1872 Democratic National Convention

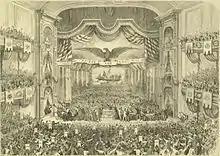
Interior of Ford's Grand Opera House of John T. Ford (1829–1894) on East Fayette Street between North Howard and Eutaw Streets in Baltimore during the 1872 Democratic National Convention. Built 1871, razed 1964.

The 1872 Democratic National Convention was a presidential nominating convention held at Ford's Grand Opera House on East Fayette Street, between North Howard and North Eutaw Streets, in Baltimore, Maryland on July 9 and 10, 1872. It resulted in the nomination of newspaper publisher Horace Greeley of New York and Governor Benjamin Gratz Brown of Missouri for president and vice president, a ticket previously nominated by the rump Liberal Republican faction convention meeting, also held in Baltimore's newly built premier Opera House of nationally well-known theatre owner/operator John T. Ford (infamous as the owner of the Ford's Theatre in Washington, D.C. where 16th President Abraham Lincoln was assassinated in April 1865) of the major Republican Party, which had already re-nominated incumbent President Ulysses S. Grant of the regular Republicans for another term.